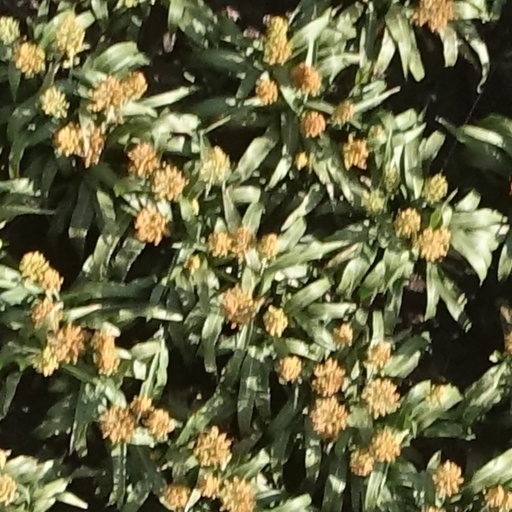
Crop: sorghum